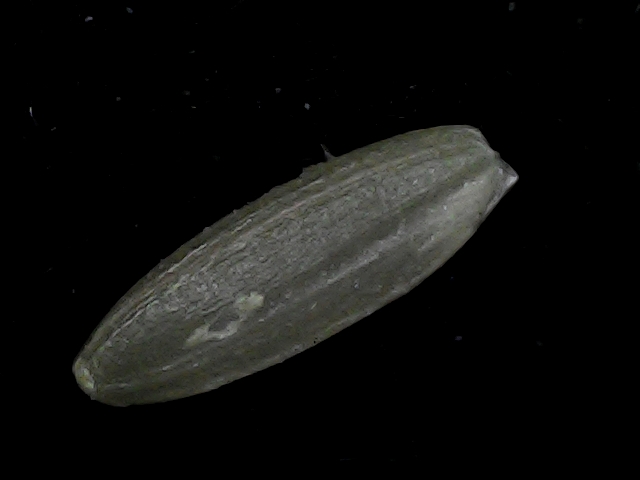
Rice variety: BD95